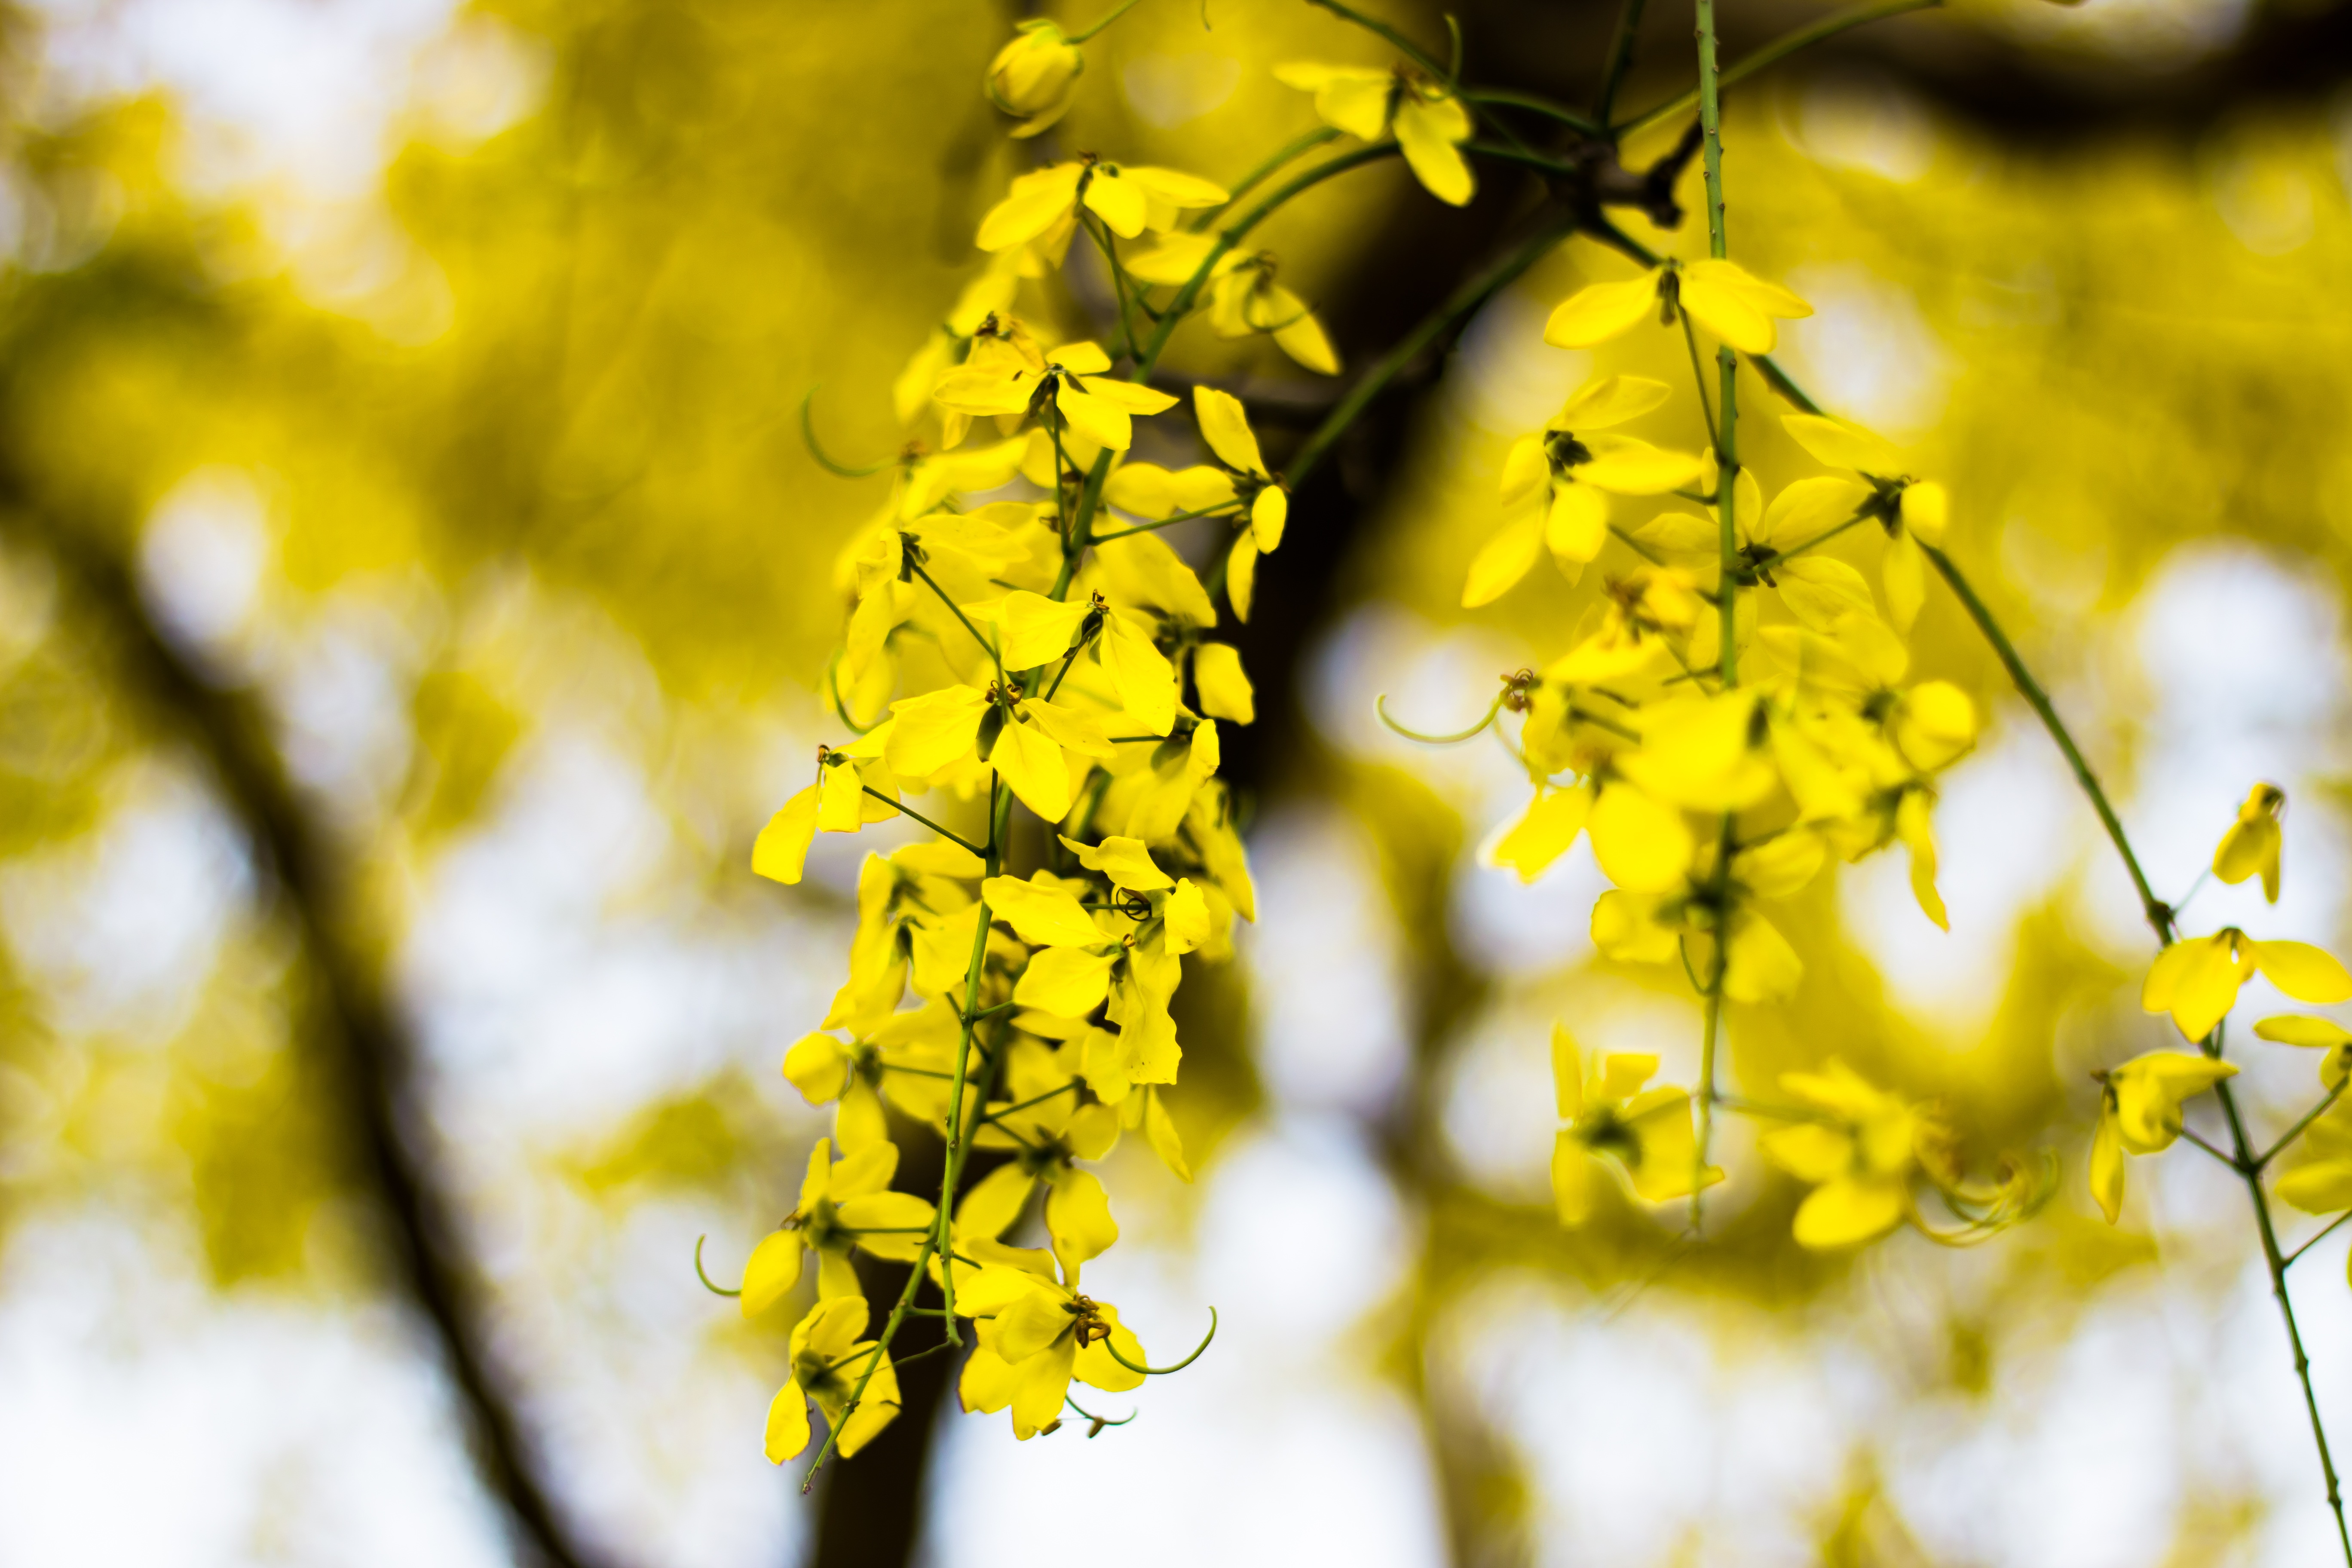
tree, nature, branch, blossom, light, plant, photography, sunlight, leaf, flower, food, spring, green, produce, autumn, botany, yellow, flora, season, close up, background, yellow flowers, macro photography, flowering plant, maidenhair tree, plant stem, woody plant, land plant, sessional flowers